Annunciation Roman Catholic Church (Denver)

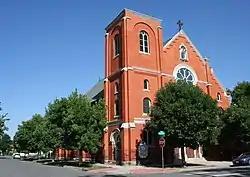

The Annunciation Church in Denver, Colorado is an historic Catholic parish church at 3601 Humboldt Street. It is part of the Archdiocese of Denver.